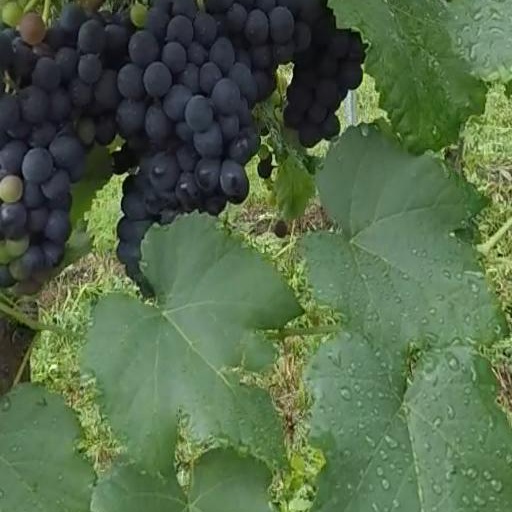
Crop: grape